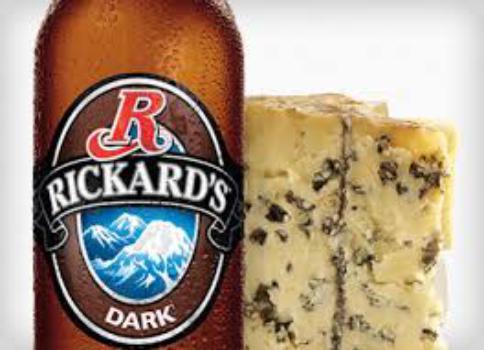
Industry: Food